Beer in Belgium

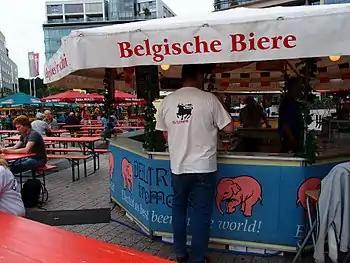

Belgium exports almost 80% of its beer. Some draught-beer brands produced by AB InBev – Stella Artois, Hoegaarden and Leffe – are available in several European countries. Aside from these, mostly bottled beer is exported across Europe. Cafés, exclusively or primarily offering Belgian beers, exist beyond Belgium in Australia, New Zealand, Canada, France, the United Kingdom and the United States, amongst others. Some beer festivals outside Belgium have a Belgian beer bar as an alternative to local products. In North America, a growing number of draught Belgian beer brands have started to become available, often at "Belgian Bars". Such brands include Brasserie Brunehaut, Karmeliet, Kwak, Maredsous, Mont Saint-Aubert, Delirium, Palm, Rodenbach and St. Feuillien.